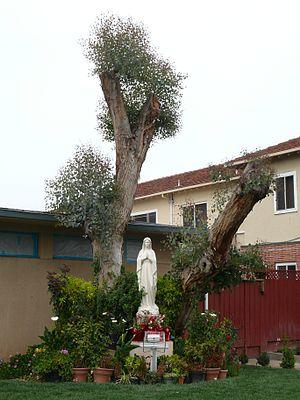
La proto-cathédrale Saint-Patrick de San José (Californie, États-Unis).